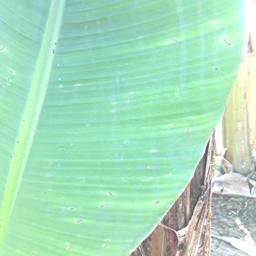
Label: BLACK SIGATOKA